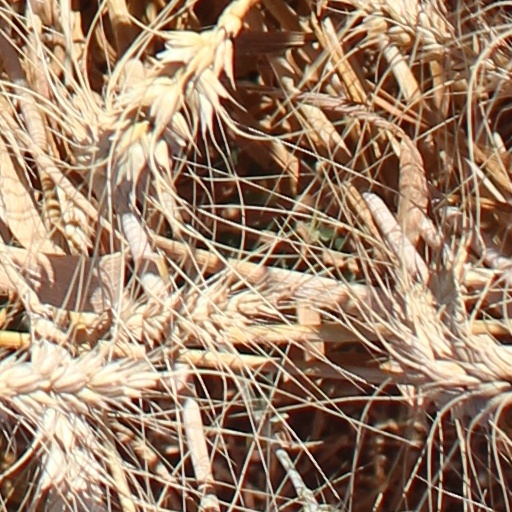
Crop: wheat